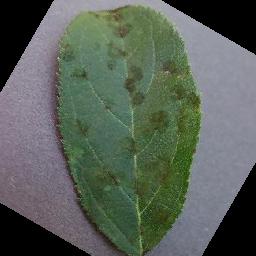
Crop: apple
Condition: scab